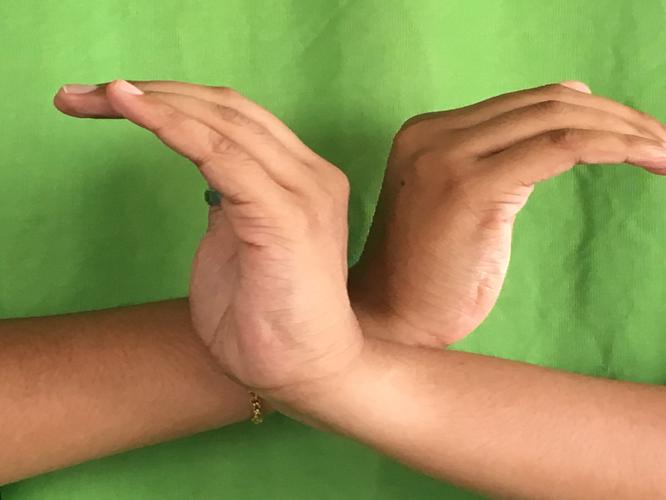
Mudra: Nagabandha
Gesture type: double_hand